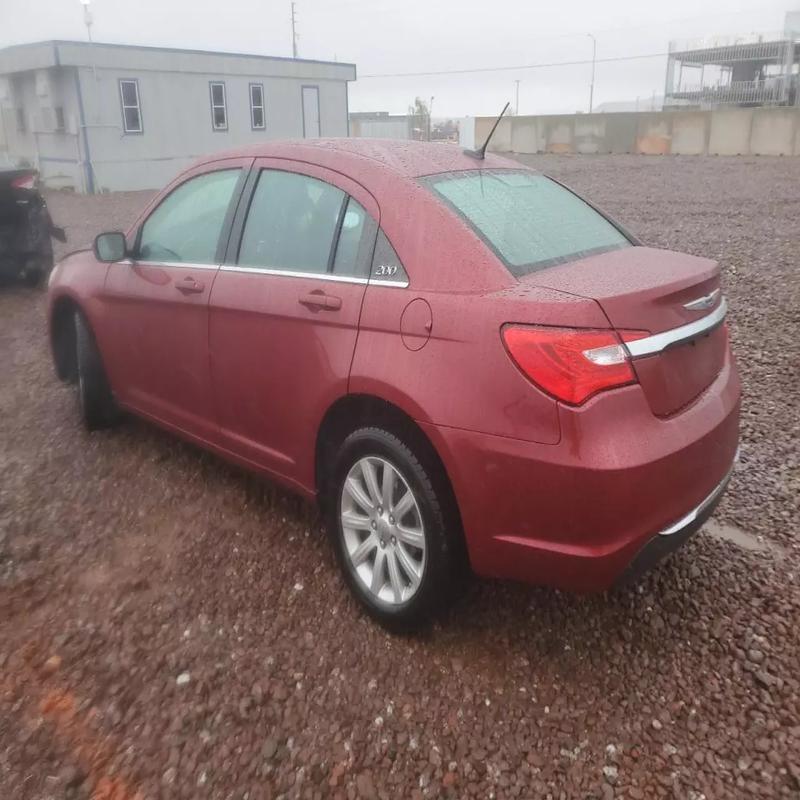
Aucun dommage détecté.
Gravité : aucun